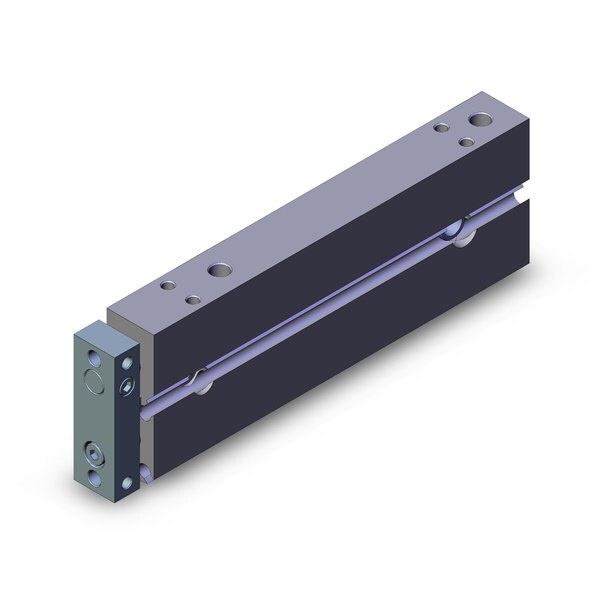
Dual Piston Cylndr, 10mm Bore, 75mm Strke, 10mm Bore, 75mm Stroke
Dual Piston Cylndr,10mm Bore,75mm Strke
Brand: SMC
Category: Hardware > Tools > Grips > Pistol Grips